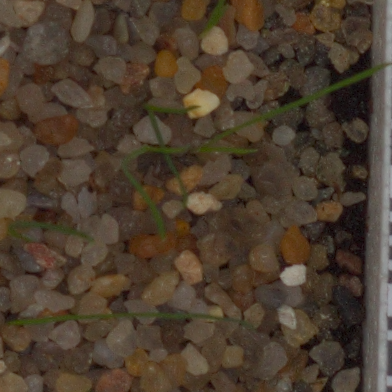
Label: loose_silkybent